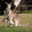
Label: kangaroo